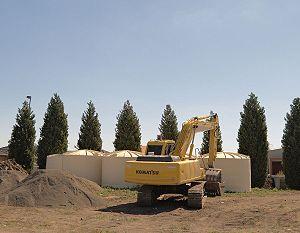
Un réservoir à eau de pluie est un réservoir d'eau utilisé pour collecter et stocker les eaux pluviales. Un système de captage ou de collecte des eaux pluviales peut produire 2 358 litres d'eau à partir de 2,54 cm de pluie sur un toit de 92,9 m². Les réservoirs d'eau de pluie sont des dispositifs de collecte et de rétention de la pluie récoltée.
L'eau pluviale est le nom que l'on donne à l'eau de pluie après qu'elle a touché le sol, une surface construite ou naturelle susceptible de l'intercepter ou de la récupérer. Selon l'association française de normalisation il s'agit d'une « eau provenant des précipitations atmosphériques et qui ne s'est pas encore chargée de substances solubles provenant de la terre. »